Horn of Africa

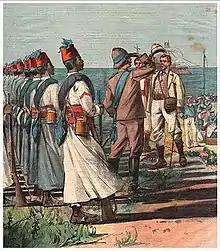
Eritrean Ascaris, colonial troops of the Italian Army, in a 1898 wood engraving

In the period following the opening of the Suez Canal in 1869, when European powers scrambled for territory in Africa and tried to establish coaling stations for their ships, Italy invaded and occupied Eritrea. On 1 January 1890, Eritrea officially became a colony of Italy. In 1896 further Italian incursion into the horn was decisively halted by Ethiopian forces. By 1936 however, Eritrea became a province of Italian East Africa (Africa Orientale Italiana), along with Ethiopia and Italian Somaliland. By 1941, Eritrea had about 760,000 inhabitants, including 70,000 Italians. The Commonwealth armed forces, along with the Ethiopian patriotic resistance, expelled those of Italy in 1941, and took over the area's administration. The British continued to administer the territory under a UN Mandate until 1951, when Eritrea was federated with Ethiopia, per UN resolution 390 A (V) adopted December 1950.